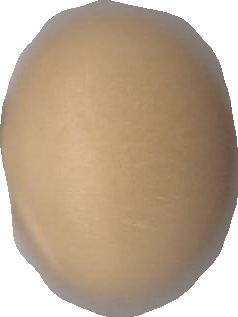
Variety: Grobogan